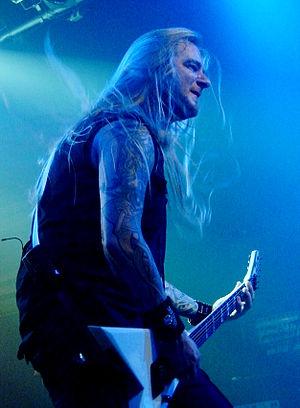
Soilwork en concert à Paris, à la Locomotive, le 12/10/07.